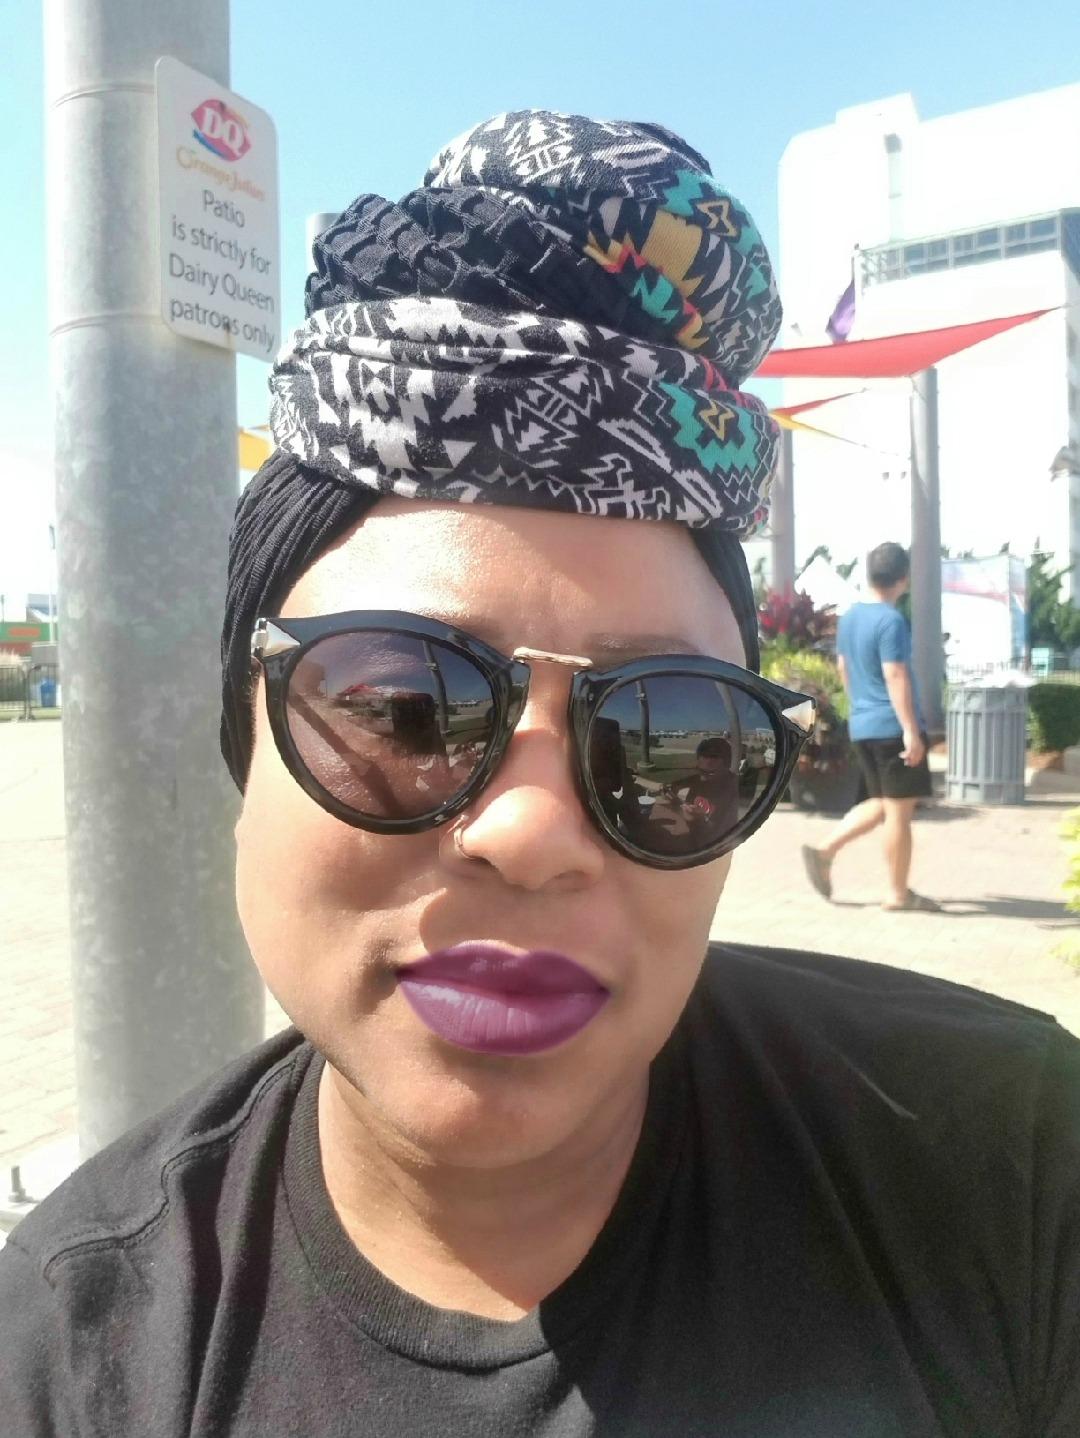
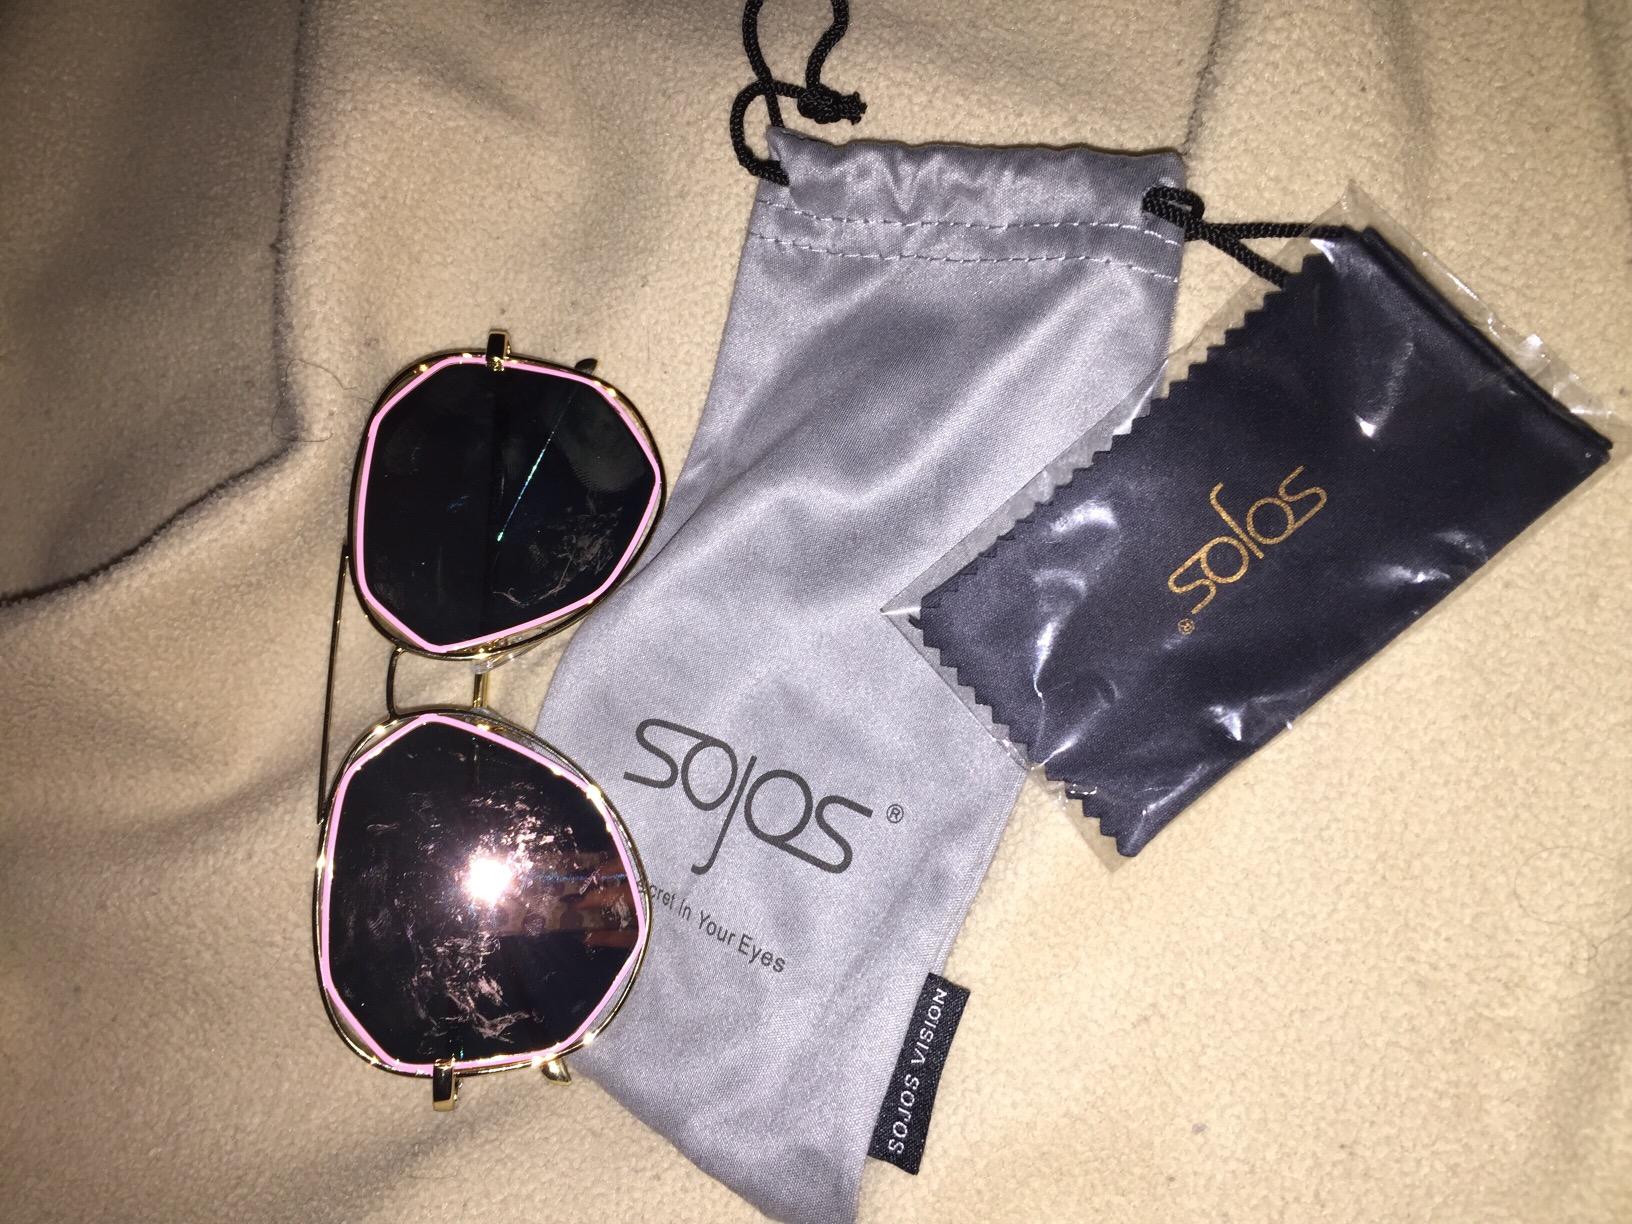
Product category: accessories_sunglasses
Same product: no